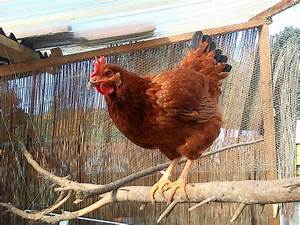
Label: chicken